Thomas Bruns

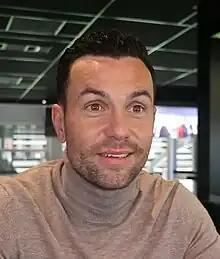
Bruns in 2020

Thomas Bruns (born 7 January 1992) is a Dutch professional footballer who plays as a midfielder for club Heracles Almelo.